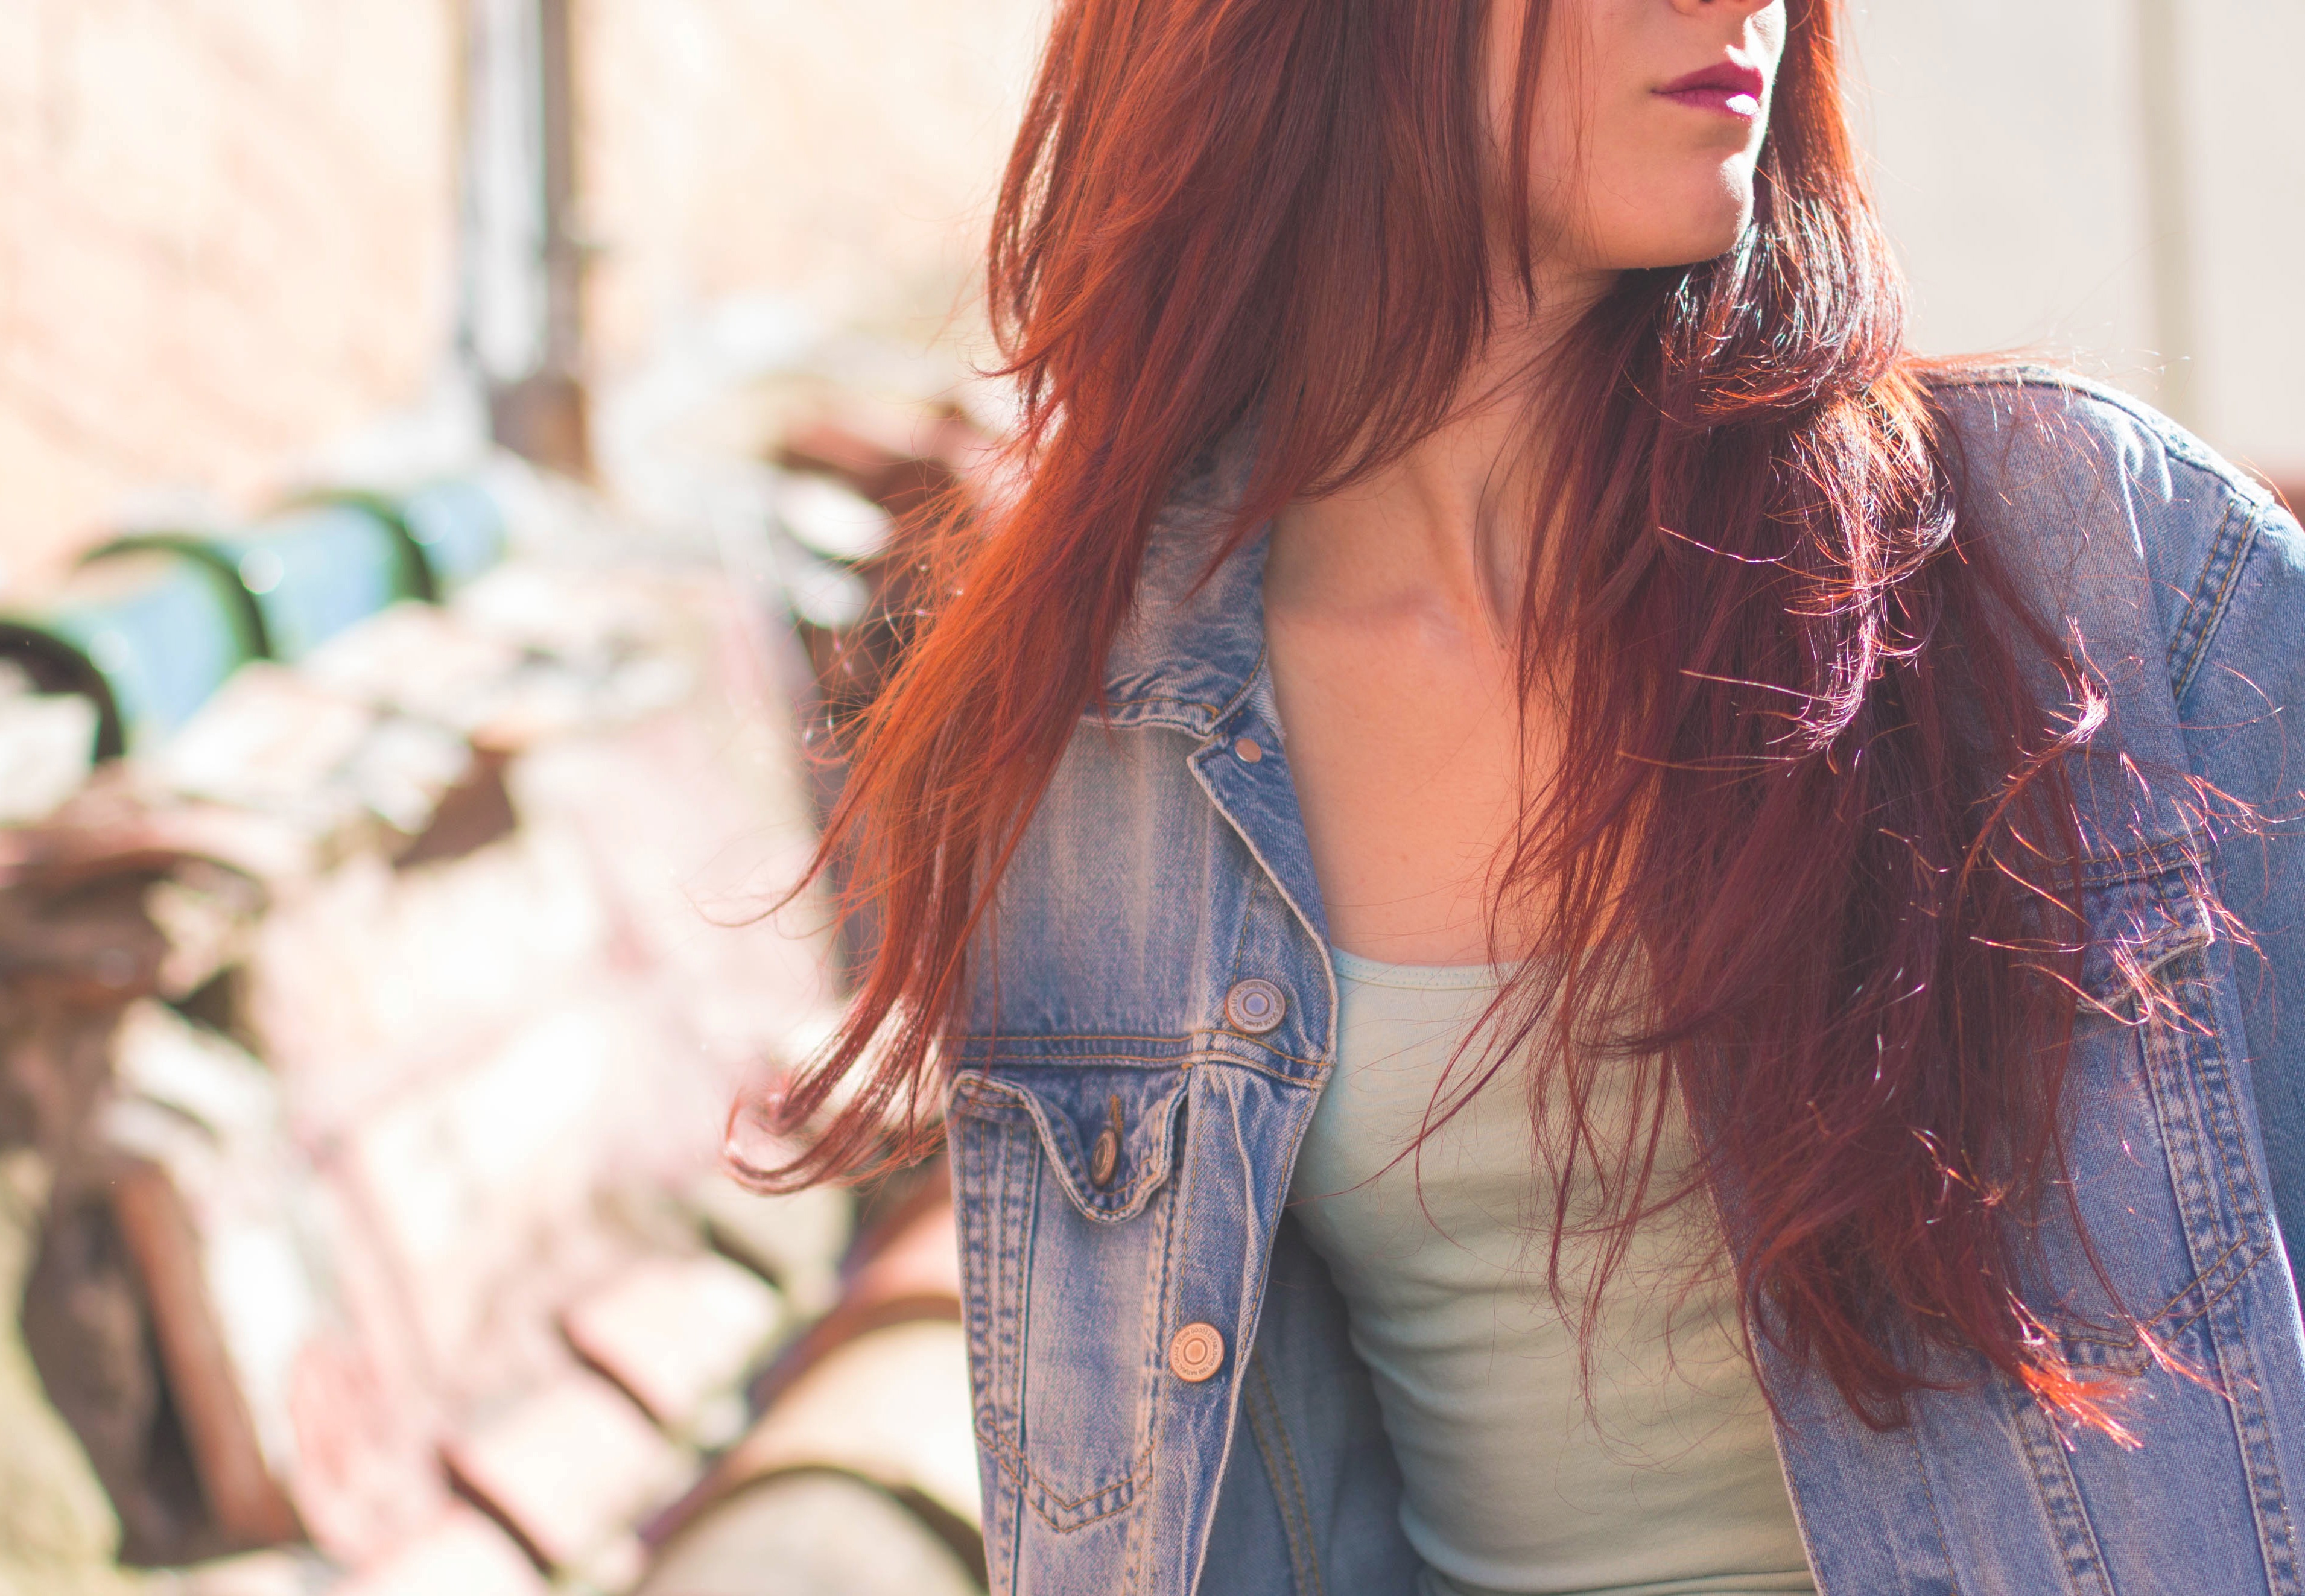
person, girl, hair, photography, female, portrait, model, spring, fashion, clothing, lady, hairstyle, smile, long hair, human body, black hair, outdoors, dress, women, redhead, beauty, blond, photo shoot, brown hair, hair style, disheveled, supermodel